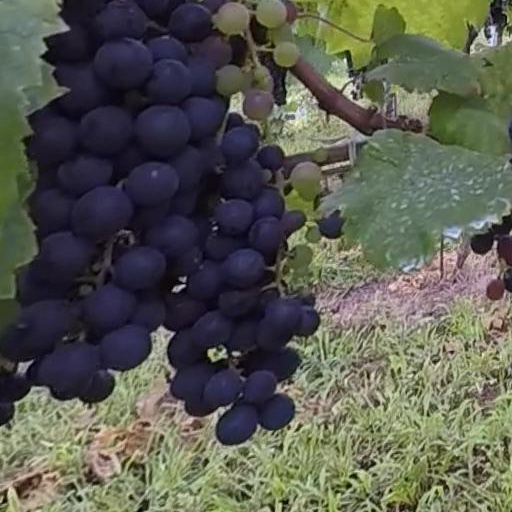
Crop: grape